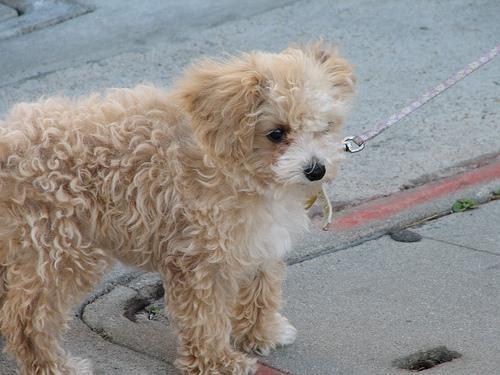
toy_poodle